Smaart

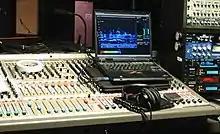
Smaart running as a spectrum analyzer, in spectrograph view

In spectrograph view, Smaart displays a real-time spectrum analysis, showing the relative strength of audio frequencies for one audio signal. Needing only one channel of audio input, this capability can be used for a variety of purposes. With Smaart's input connected to the mixing console's pre-fade listen (PFL) or cue bus, spectrograph view can display the frequency response of individual channels, several selected channels, or various mixes. Spectrograph mode can be used to display room resonances: pink noise is applied to the room's sound system, and the signal from a test microphone in the room is displayed on Smaart. When the pink noise is muted, the display shows the lingering tails of noise frequencies that are resonating.